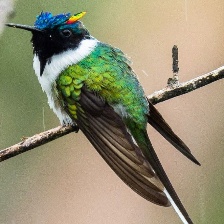
Species: HORNED SUNGEM
Scientific name: HELIACTIN BILOPHUS
ImageNet parent category: hummingbird